New Zealand DX class locomotive

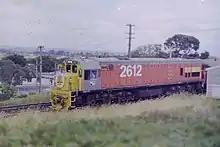
D 2612 (DX5137) at Avondale in Auckland in the late 1970s. Note the two small windows in the cab of the locomotive, replaced in 1988 with a single window as a result of single-crewing.

The DX class was initially used for heavy freight trains on the NIMT, especially on the central section where the power was needed. Most of the 49 class members in service by 1976 were used on this line, but a few also operated between Palmerston North and New Plymouth via the Marton - New Plymouth Line most days of the week, and also occasionally on passenger trains between Wellington and Masterton on the Wairarapa Line. In 1974, a DX travelled on the North Auckland Line as far north as Whangarei, and there-after they saw occasional use in Northland in the late 1970s and early 1980s, but it did not have any regular assignments there.